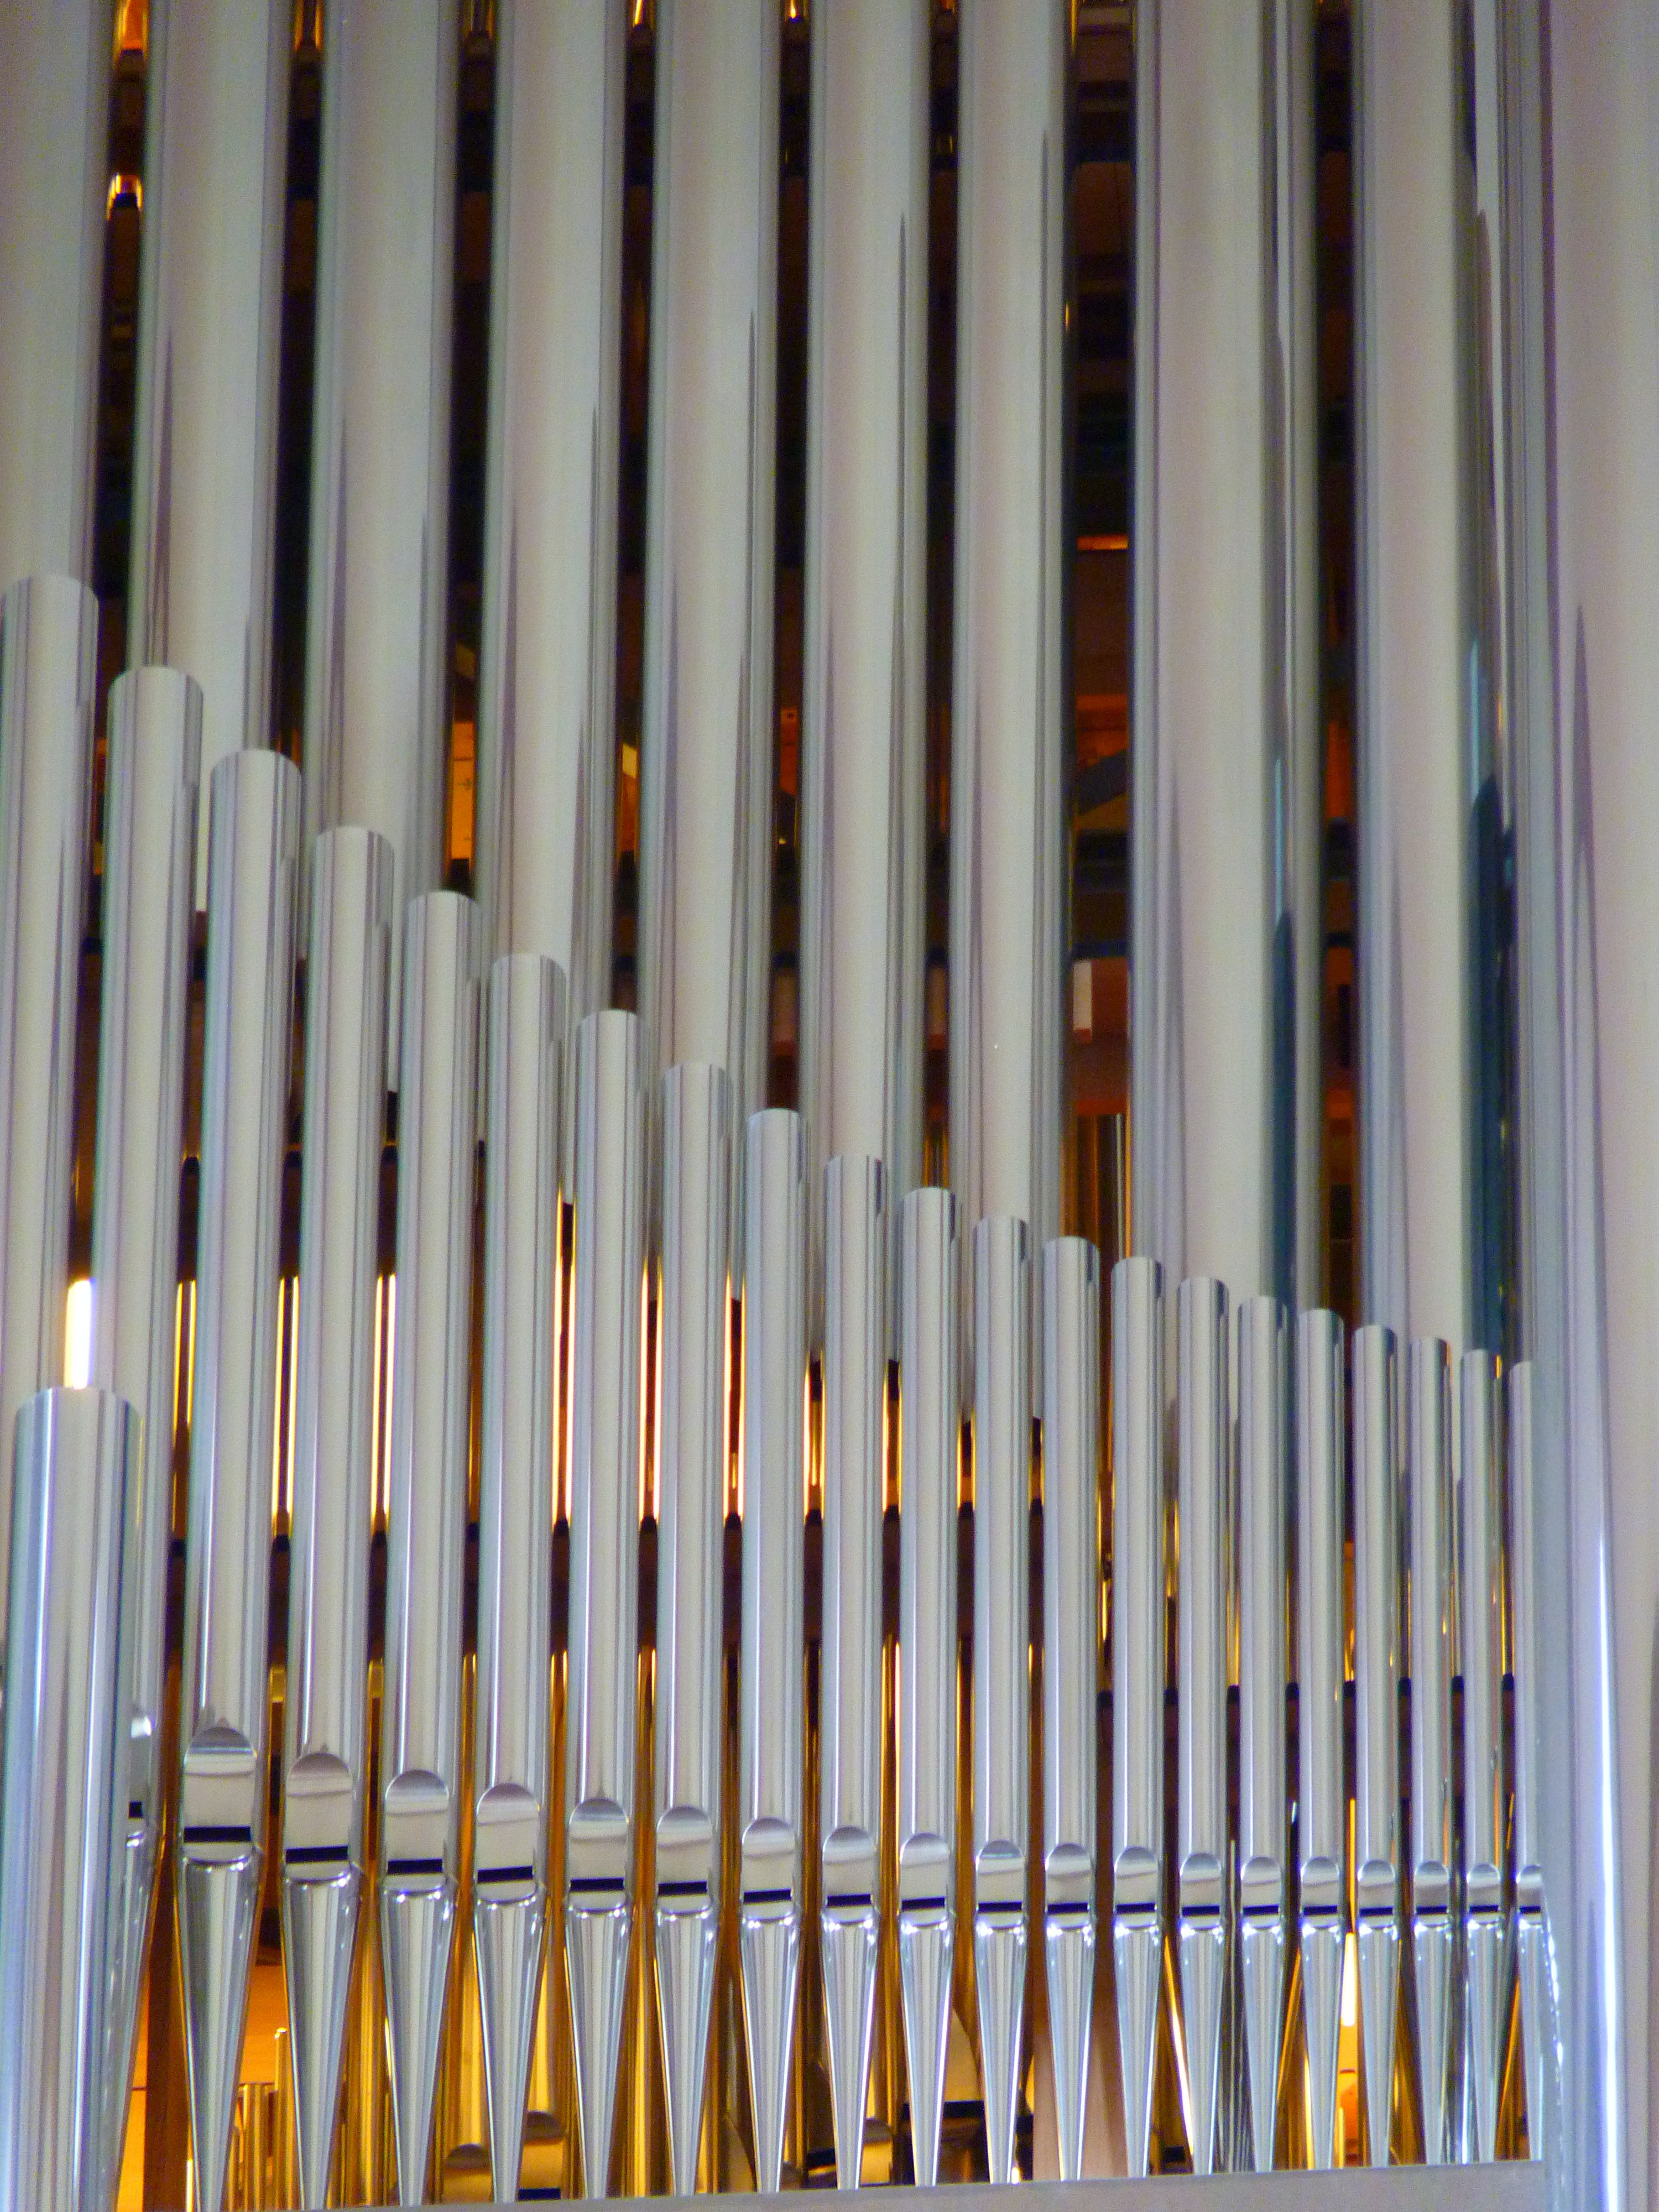
music, keyboard, technology, wind, line, metal, church, musical instrument, interior design, sound, iron, organ, whistle, wind instrument, acoustics, organ whistle, church music, pipe organ, organ pipe, baluster, electronic device